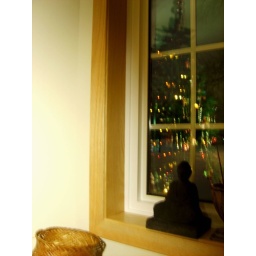
buddha christmas tree in window